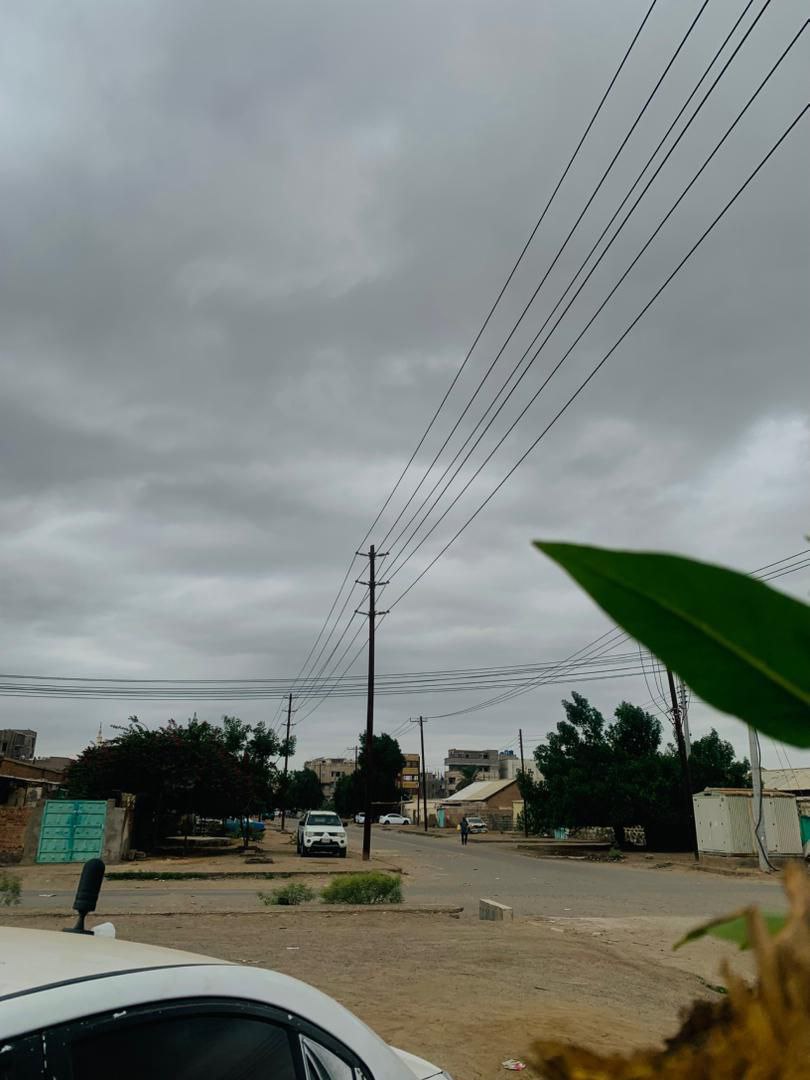
الوصف بالفصحى: شارع في يوم غائم
الوصف بالعامية السودانية: شارع و الجو مغيم
التصنيف: Urban & City Life